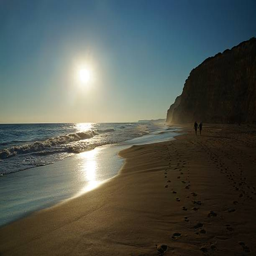
couple holding hands strolls along an ocean beach